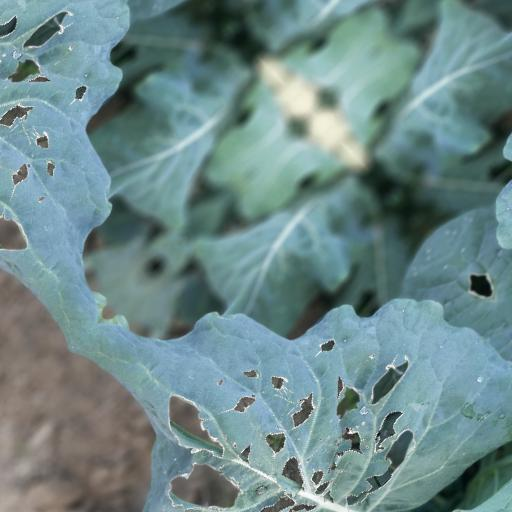
Label: Black Rot